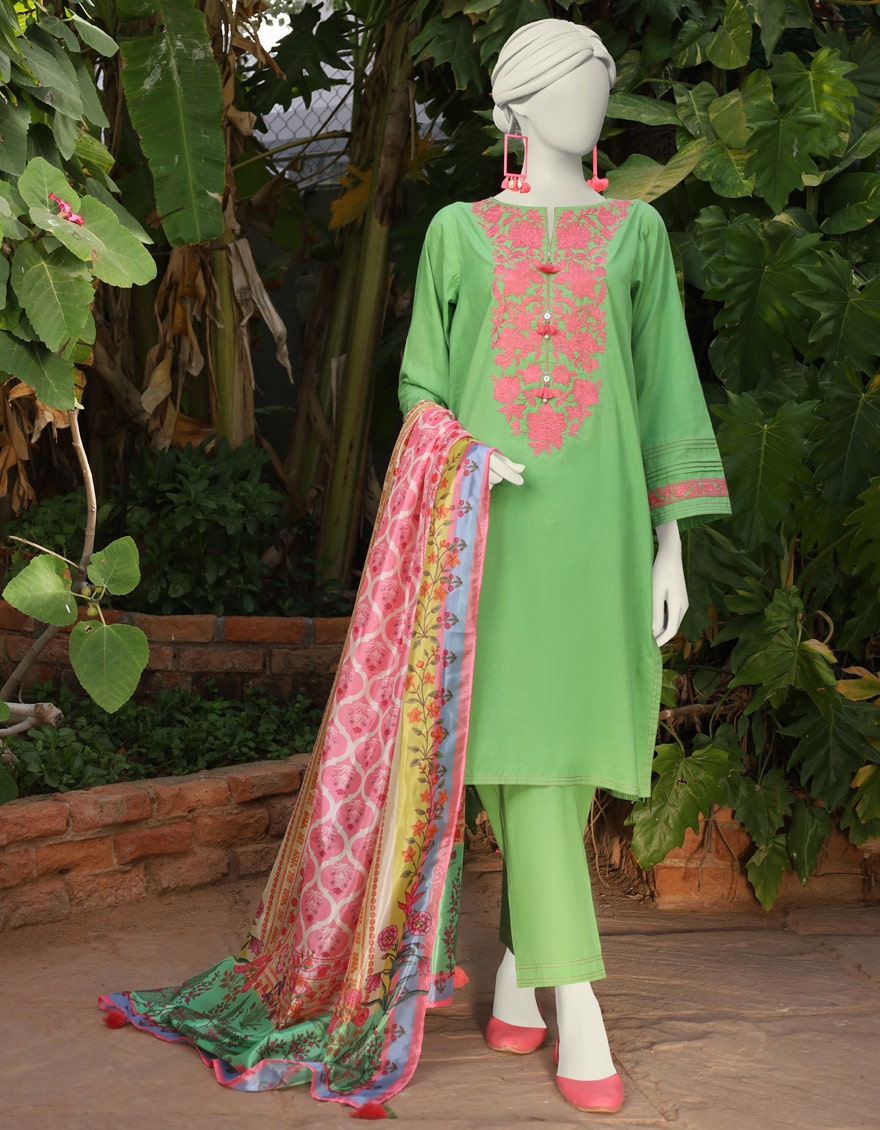
green multi embroidered salwar suit